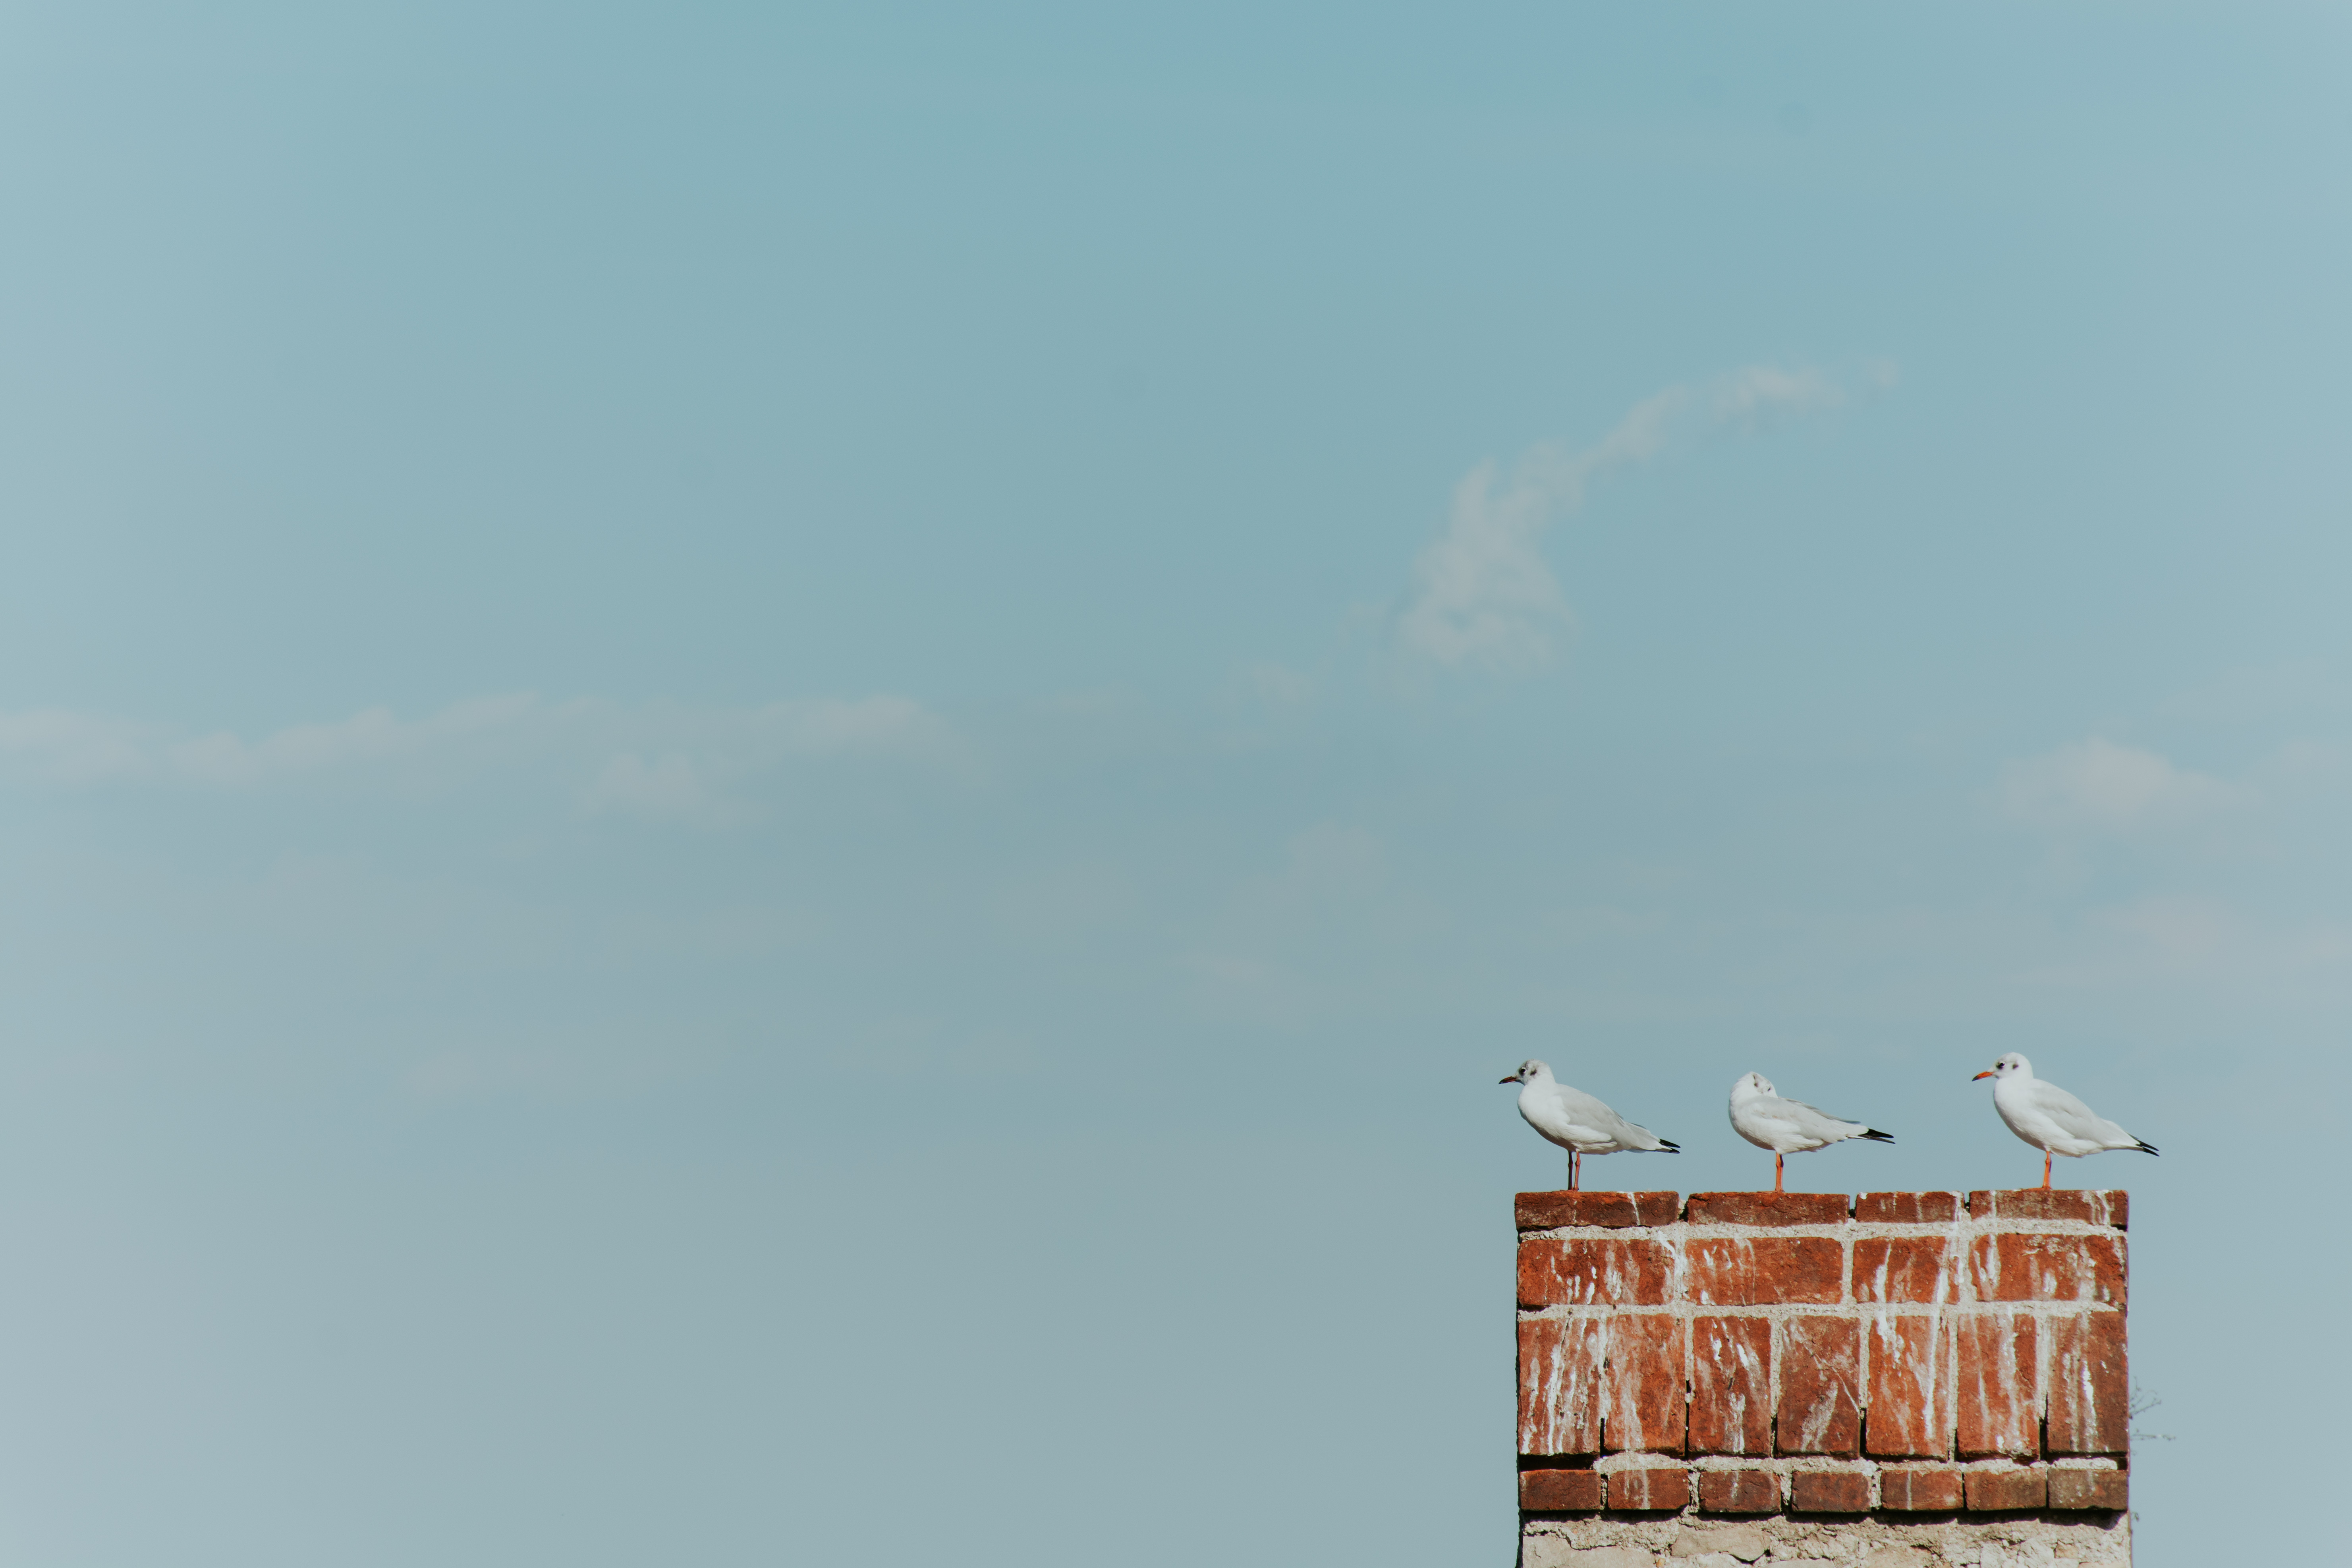
sky, cloud, roof, chimney, architecture